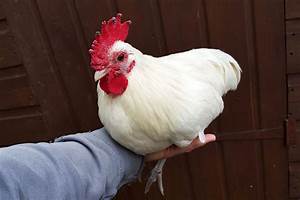
Label: chicken